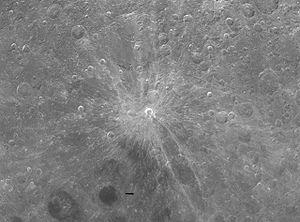
Giordano Bruno est un cratère lunaire situé à l'extrémité de la face cachée de la Lune et peut être visible selon les librations de la Lune. Le cratère Giordano Bruno est situé à côté des cratères Al-Biruni et Joliot. Le cratère Giordano Bruno est au centre d'une structure rayonnée à l'albédo très clair, qui rayonne sur environ 150 kilomètres et atteint le cratère joliot et des éjectas provenant de lui ont touché le cratère Boss à près de 300 kilomètres de là.
Cette page concerne l'année 1178 du calendrier julien.